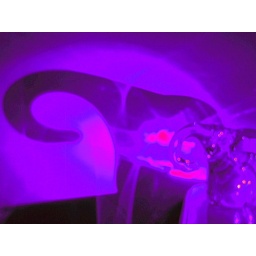
glass elephant illuminated and shot in the dark